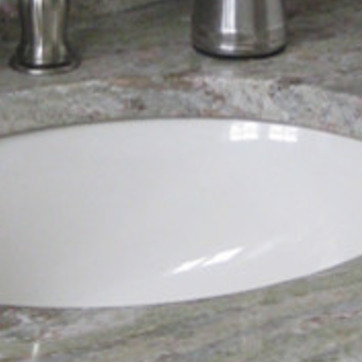
Material: ceramic